St George's Hall, Liverpool

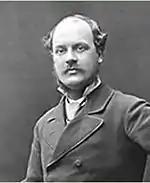
Albert Lister Peace

Queen Victoria and Prince Albert visited St George's Hall on 9 October 1851, although complete externally work was still underway internally. The inaugural event opened by the mayor and borough council and was started on 18 September 1854, and was a three-day festival of music, followed on 22 September, with the British Association for the Advancement of Science holding the first of many meetings at the Hall. On 15 April 1857 a banquet for 800 people was held in honour of William Brown benefactor of Liverpool's museum and library. On 23 April 1864 a Fancy Dress ball was held in aid of St Ann 's Dispensary. The Small Concert Room it was regularly host to Charles Dickens, who held many of his readings there. Prior to Dickens sailing to America a banquet was hosted in the Great Hall for him on 10 April 1869. A cross section of activities in the 1880s include 24 March 1886, evening concert in an aid of District Cotton Porters and Dock Labourers; 1 November 1886 Large Hall, benevolent fund Liverpool Operative Platerworkers' Association; 5 April 1887 'Special' Grand Jury Room. To exhibit the new and improved method of applying gas to high class cookery; 22 December 1888, Large Hall, People's concert, Messiah.